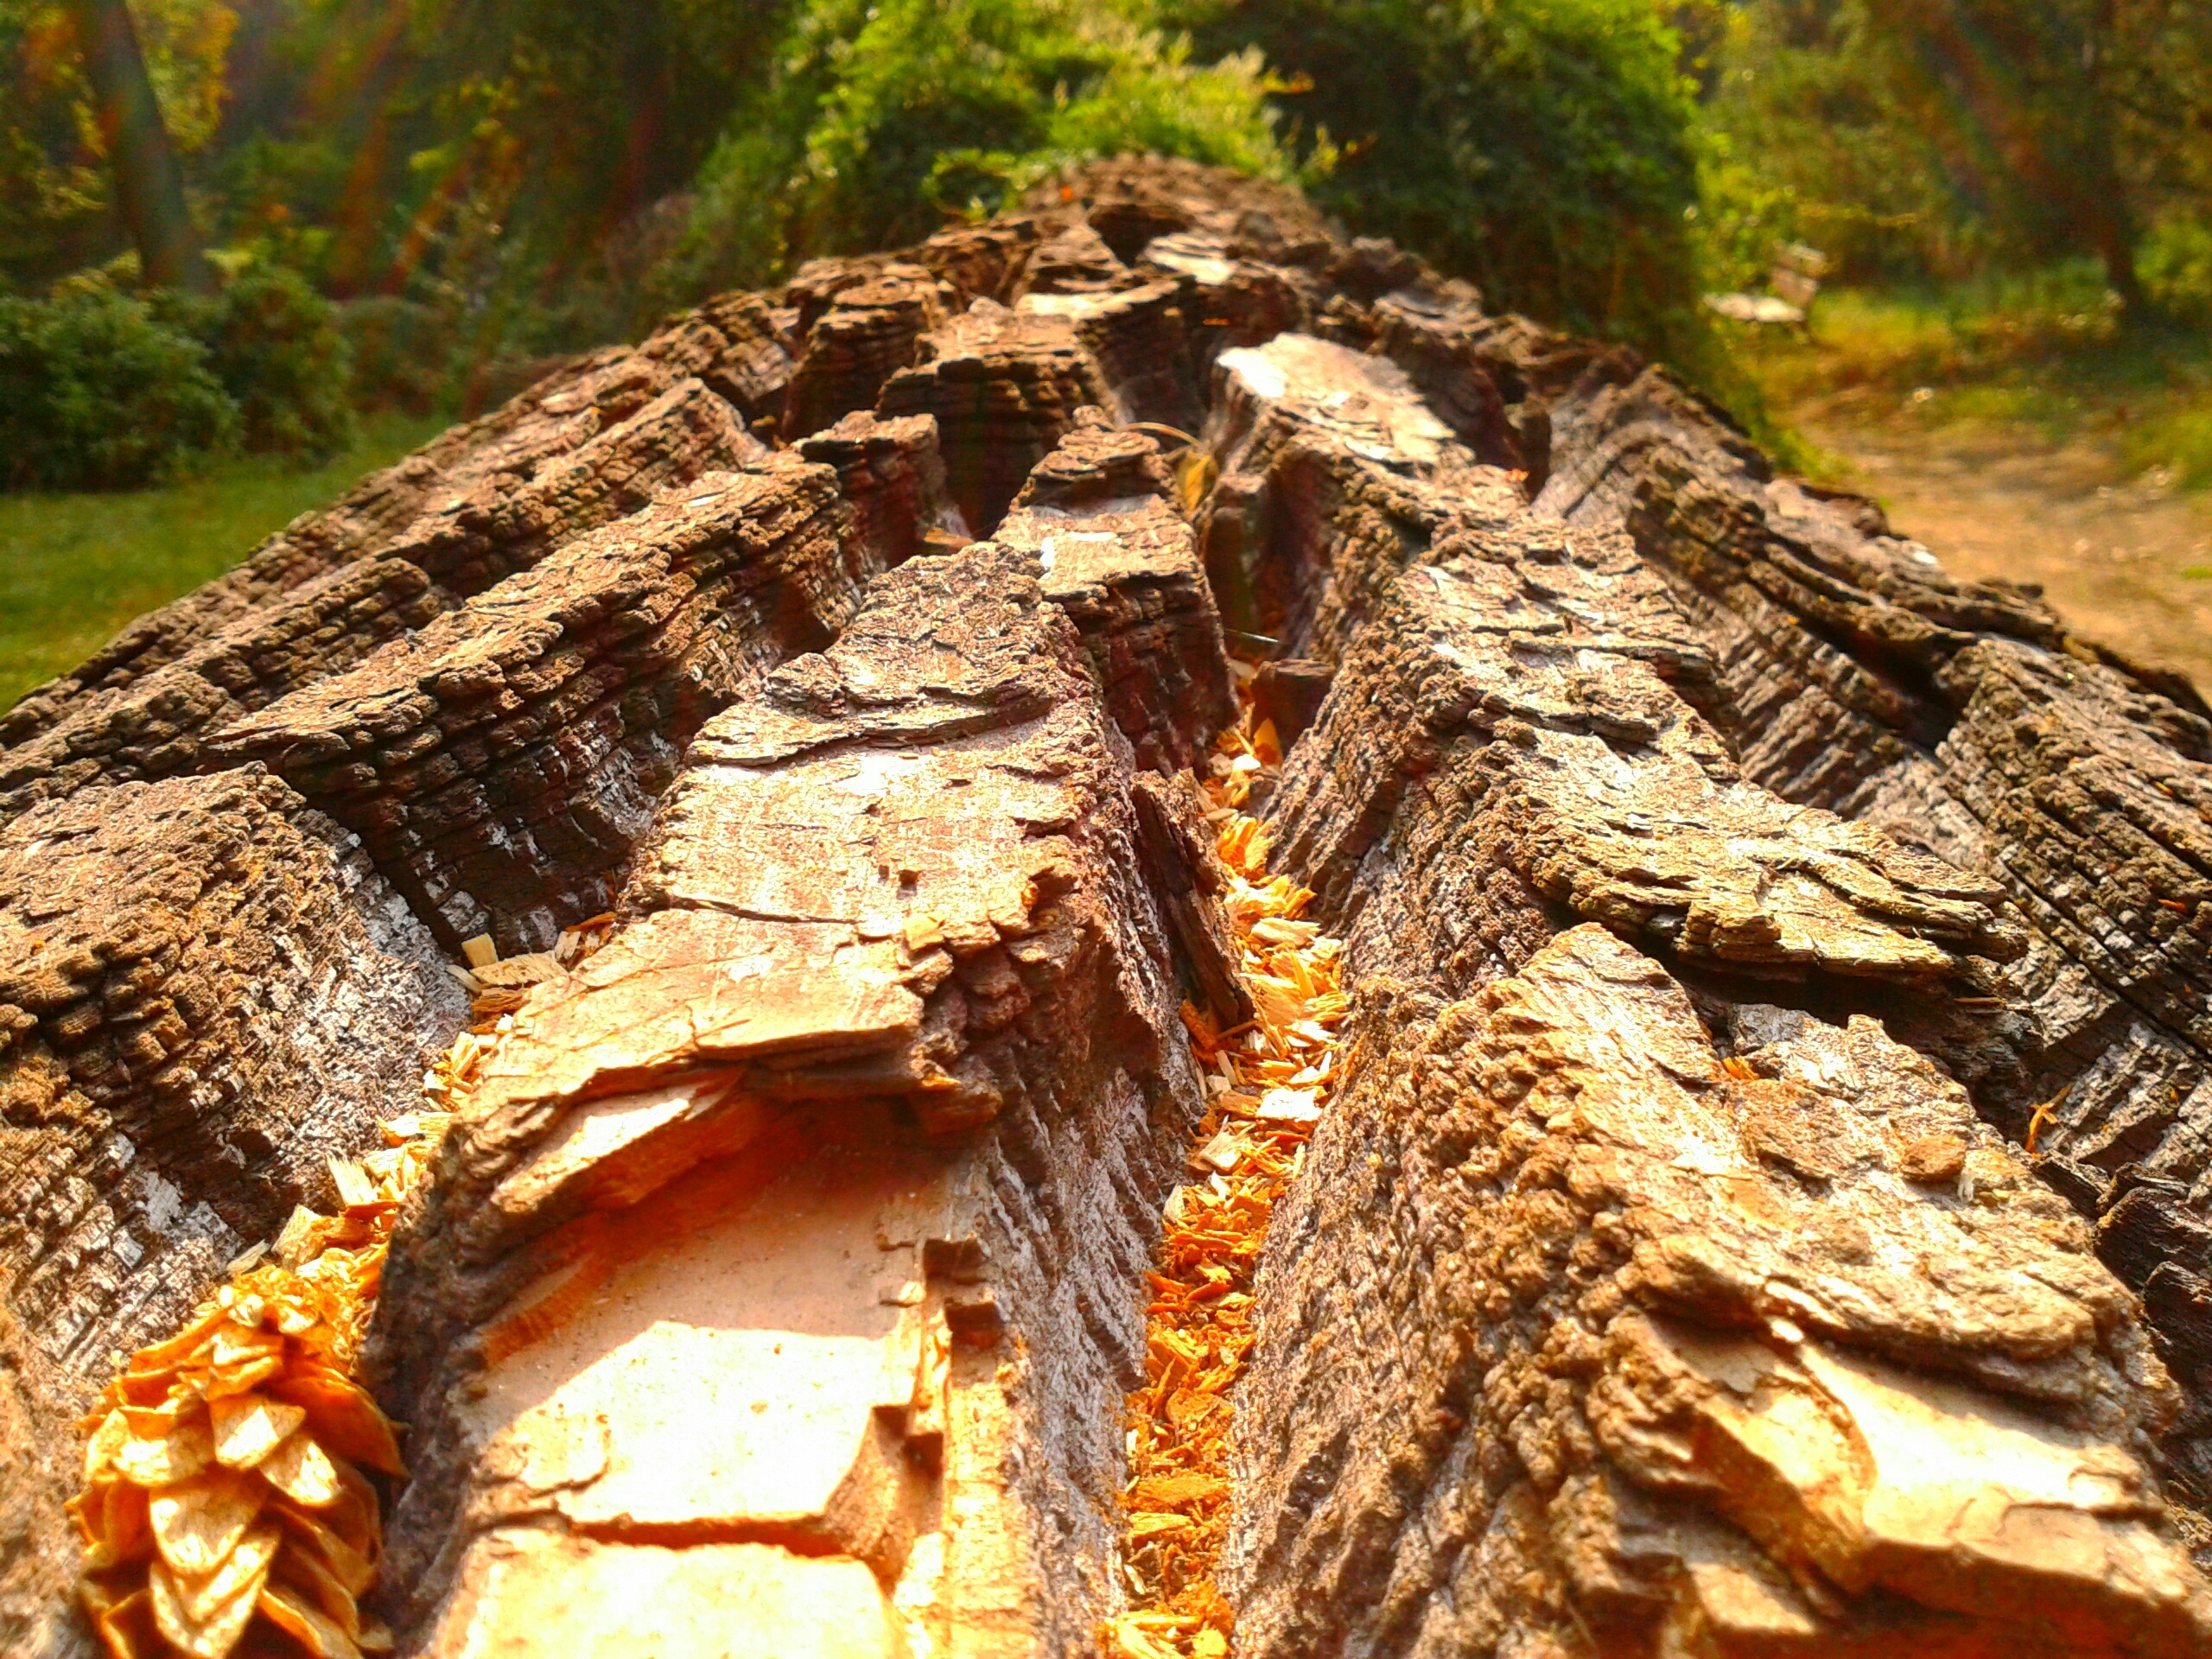
tree, nature, forest, rock, wood, leaf, trunk, formation, autumn, soil, geology, carving, the bark, konar, woody plant